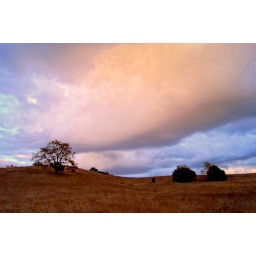
High dynamic range (HDR) photography shot in Malibu, California. Dramatic skies and colorful clouds at sunset. Beautiful landscapes.